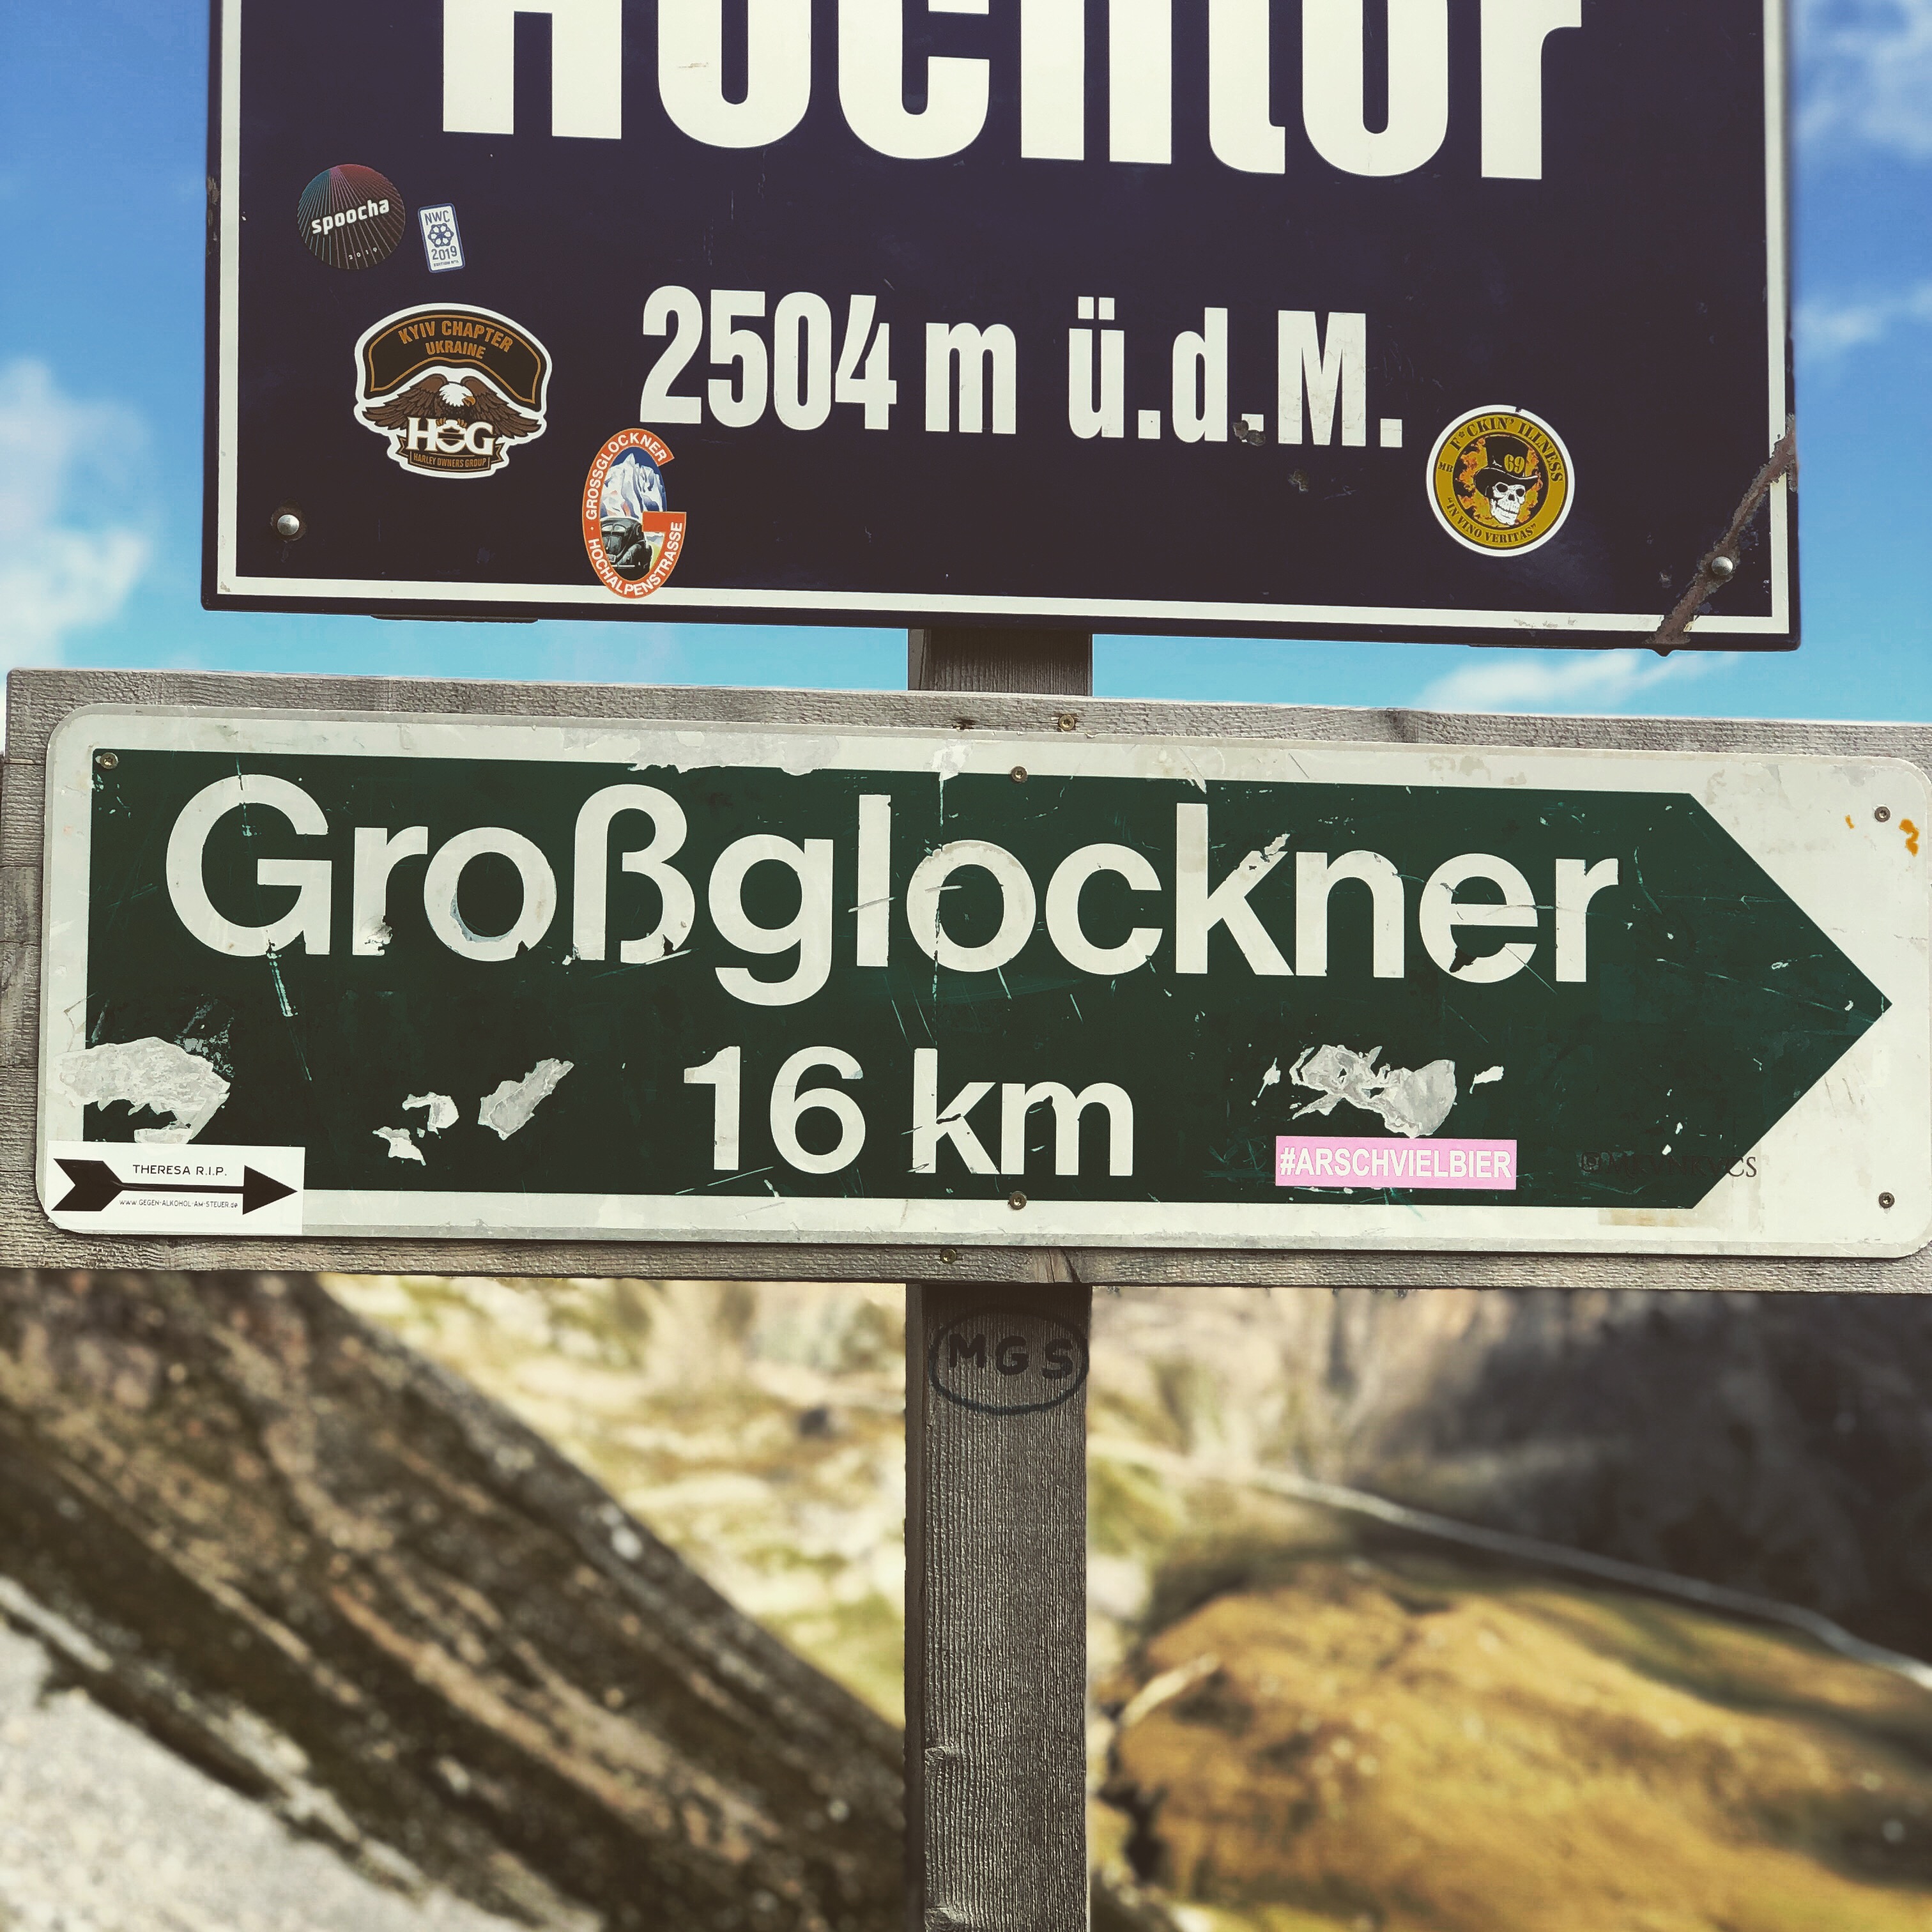
motorbike, motorcycles, rider, alps, austria, sign, signage, font, street sign